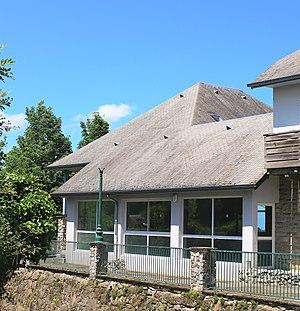
Salle des fêtes de Neuilh (Hautes-Pyrénées)
Neuilh est une commune française située dans le département des Hautes-Pyrénées, en région Occitanie.